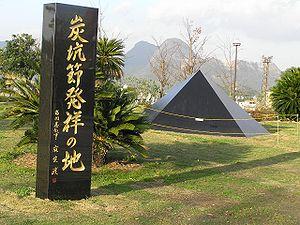
Tankō Bushi est une chanson folklorique japonaise. Malgré les termes « fushi / bushi » qui se trouvent sans son titre, le rythme est dans le style balancé ondō. C'est une chanson sur les mines de charbon qui se réfère en particulier à l'ancienne mine de charbon de Miike dans la préfecture de Fukuoka. C'est une chanson habituellement interprétée dans les festivals O-Bon et la danse qui l'accompagne décrit les actions dans les mines telles que le creusement, la pousse d'un chariot ou l'accrochage d'une lanterne.